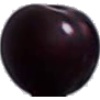
Label: Cherry Wax Black 1